Graves Without a Name

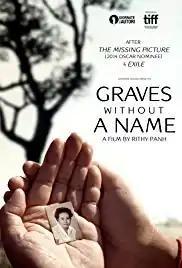
Film poster

Graves Without a Name is a 2018 French-Cambodian documentary film edited, co-written, and directed by Rithy Panh. It was selected as the Cambodian entry for the Best Foreign Language Film at the 91st Academy Awards, but it was not nominated.